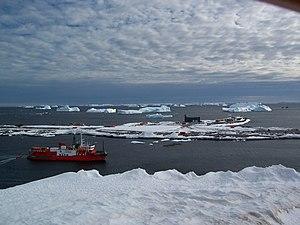
Arrivée du navire L'Astrolabe à Dumont d'Urville
La terre Adélie est une région de l'Antarctique découverte en 1840 par l'explorateur français Jules Dumont d'Urville. L'aire d'environ 432 000 km² située entre 136° et 142° de longitude est et entre 90° et 67° de latitude sud est, sous le nom de Terre-Adélie, un territoire revendiqué par la France comme étant l'un des cinq districts des Terres australes et antarctiques françaises, bien que cette revendication ne soit pas universellement reconnue. Le territoire abrite la base scientifique française Dumont-d'Urville, sur l'île des Pétrels, rattachée au fuseau horaire UTC+10:00.
La base Dumont-d'Urville est une base scientifique française située sur l'île des Pétrels, en terre Adélie, dans l'archipel de Pointe-Géologie. Elle doit son nom à l'explorateur Jules Dumont d'Urville qui découvrit l'archipel en 1840.
L'archipel de Pointe-Géologie est un archipel situé dans la mer Dumont-d'Urville et le continent Antarctique. L'archipel est situé en Terre Adélie, l'un des cinq districts formant les Terres australes et antarctiques françaises, territoire ultramarin de la France.